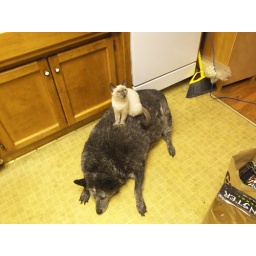
I turned around and there was our new kitten sitting on the dog...